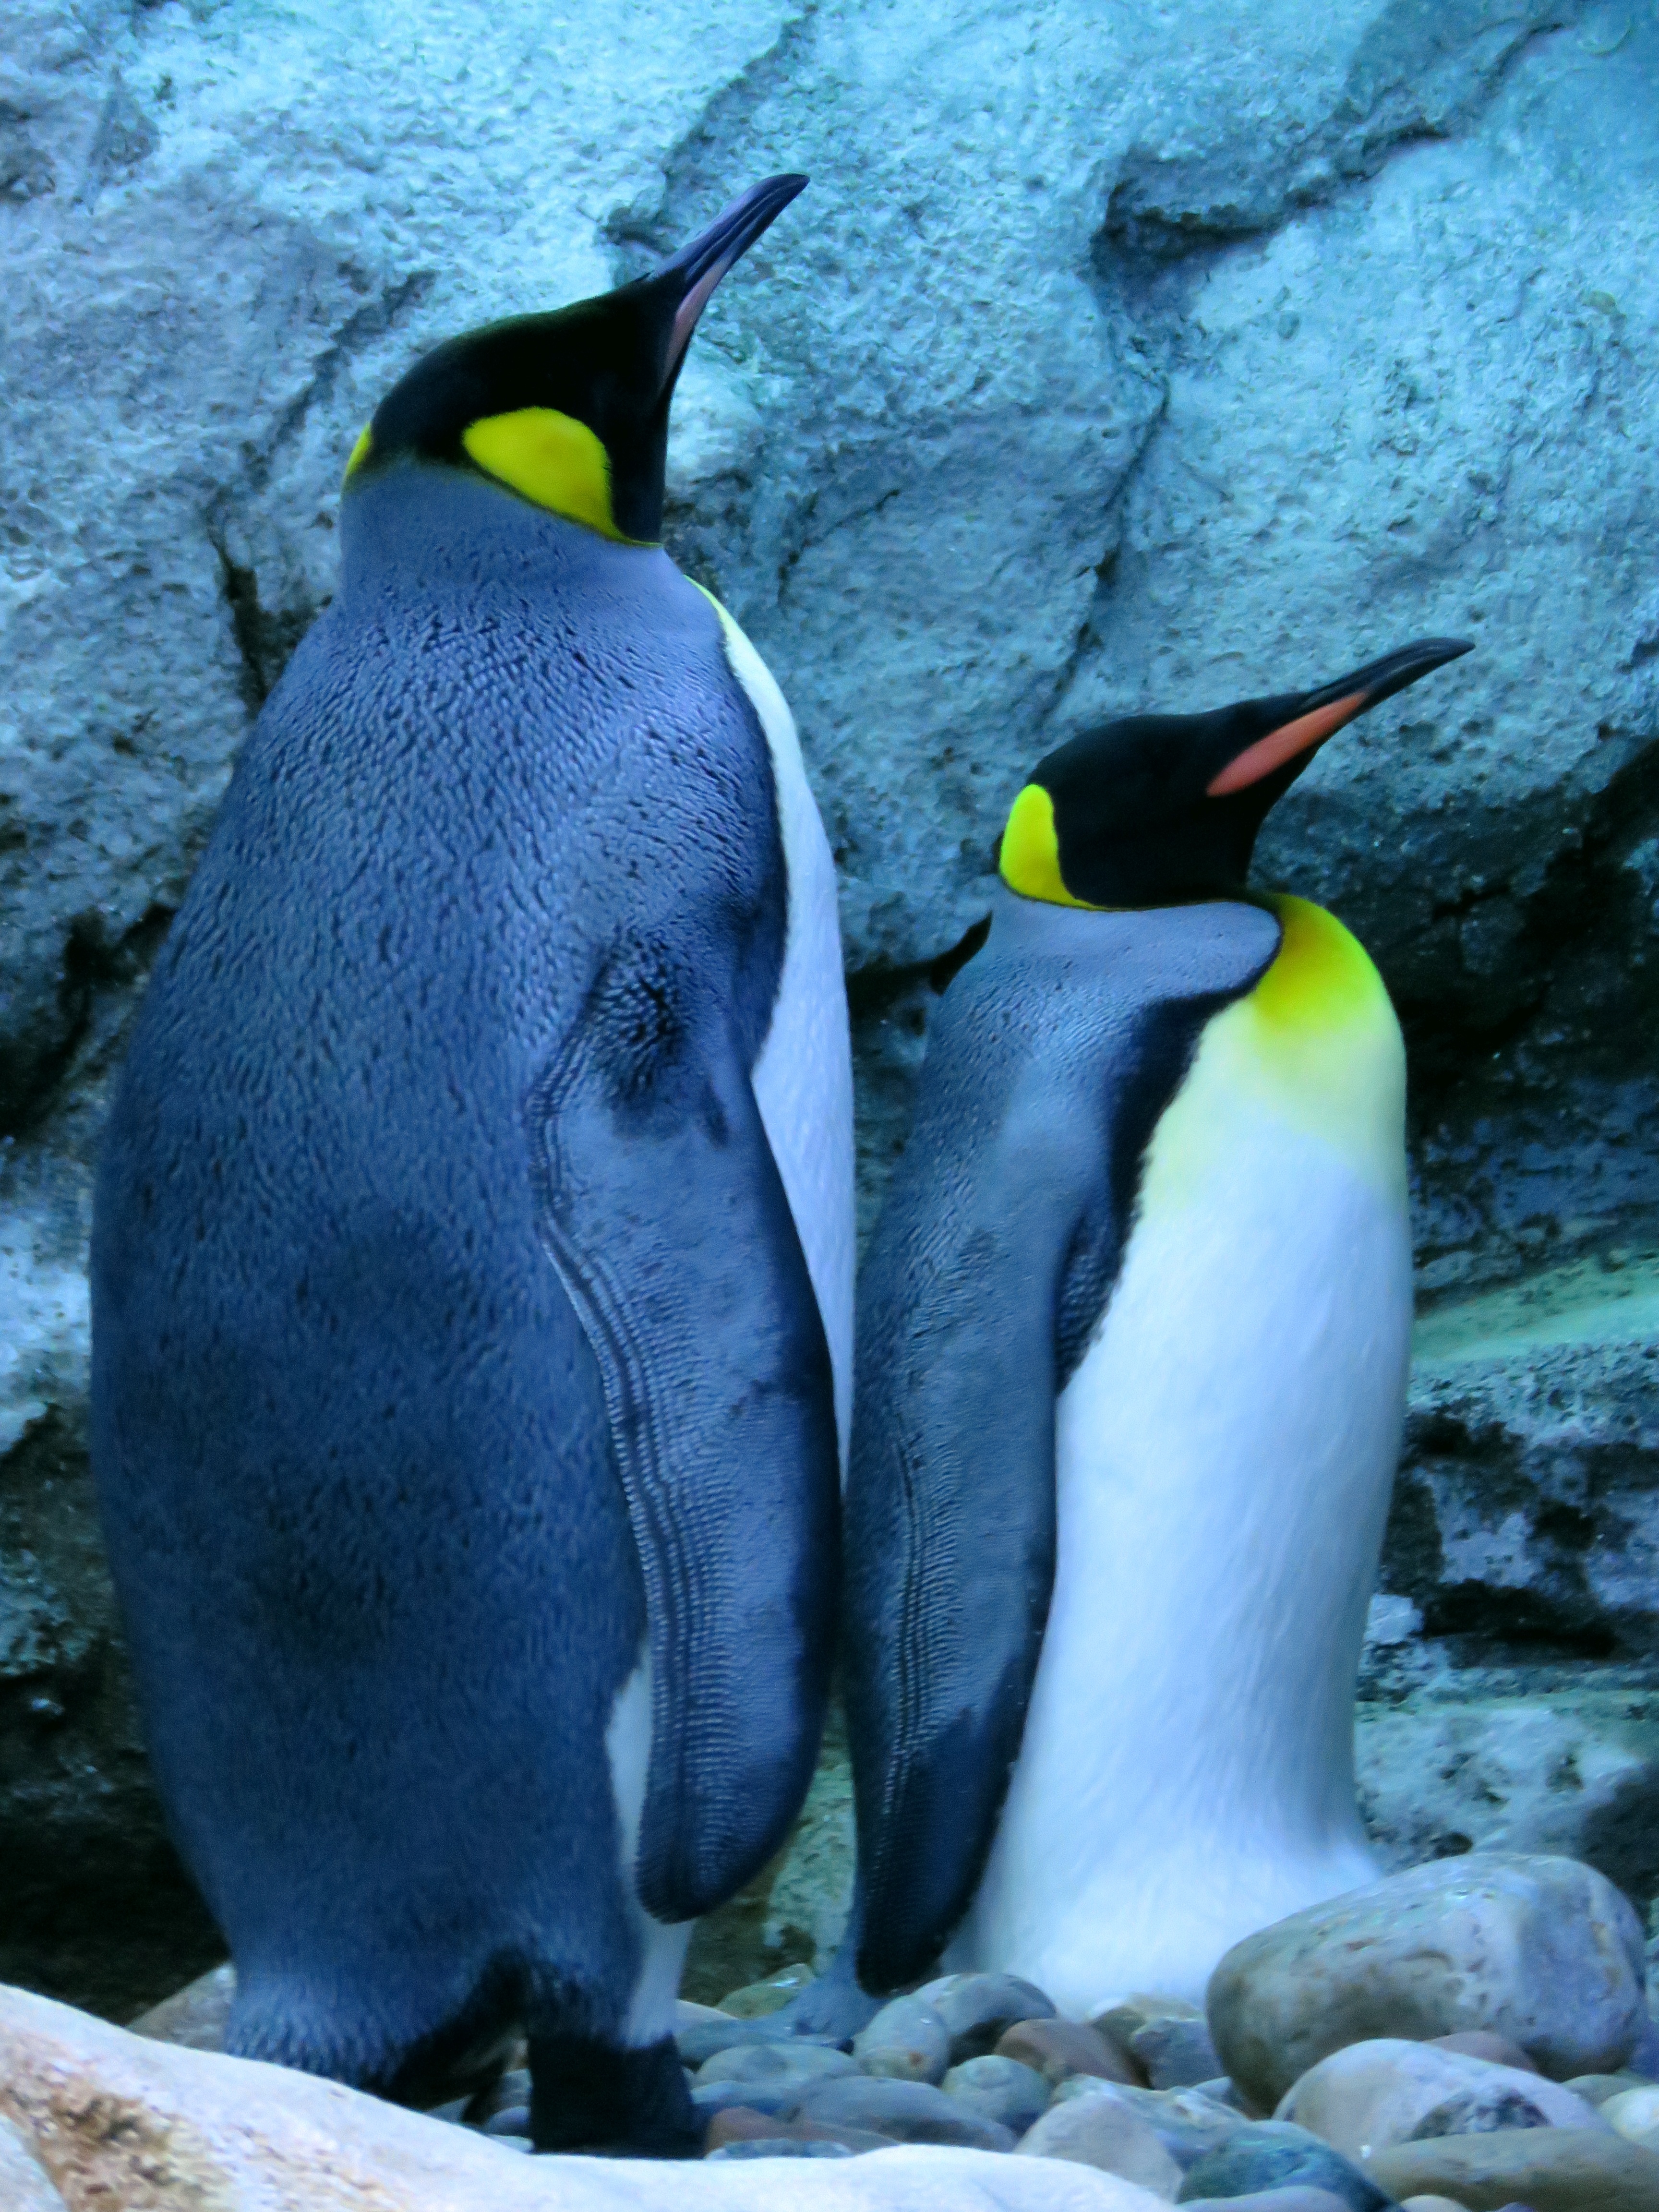
bird, wildlife, zoo, beak, biology, fauna, penguin, vertebrate, penguins, flightless bird, king penguin, calgary zoo